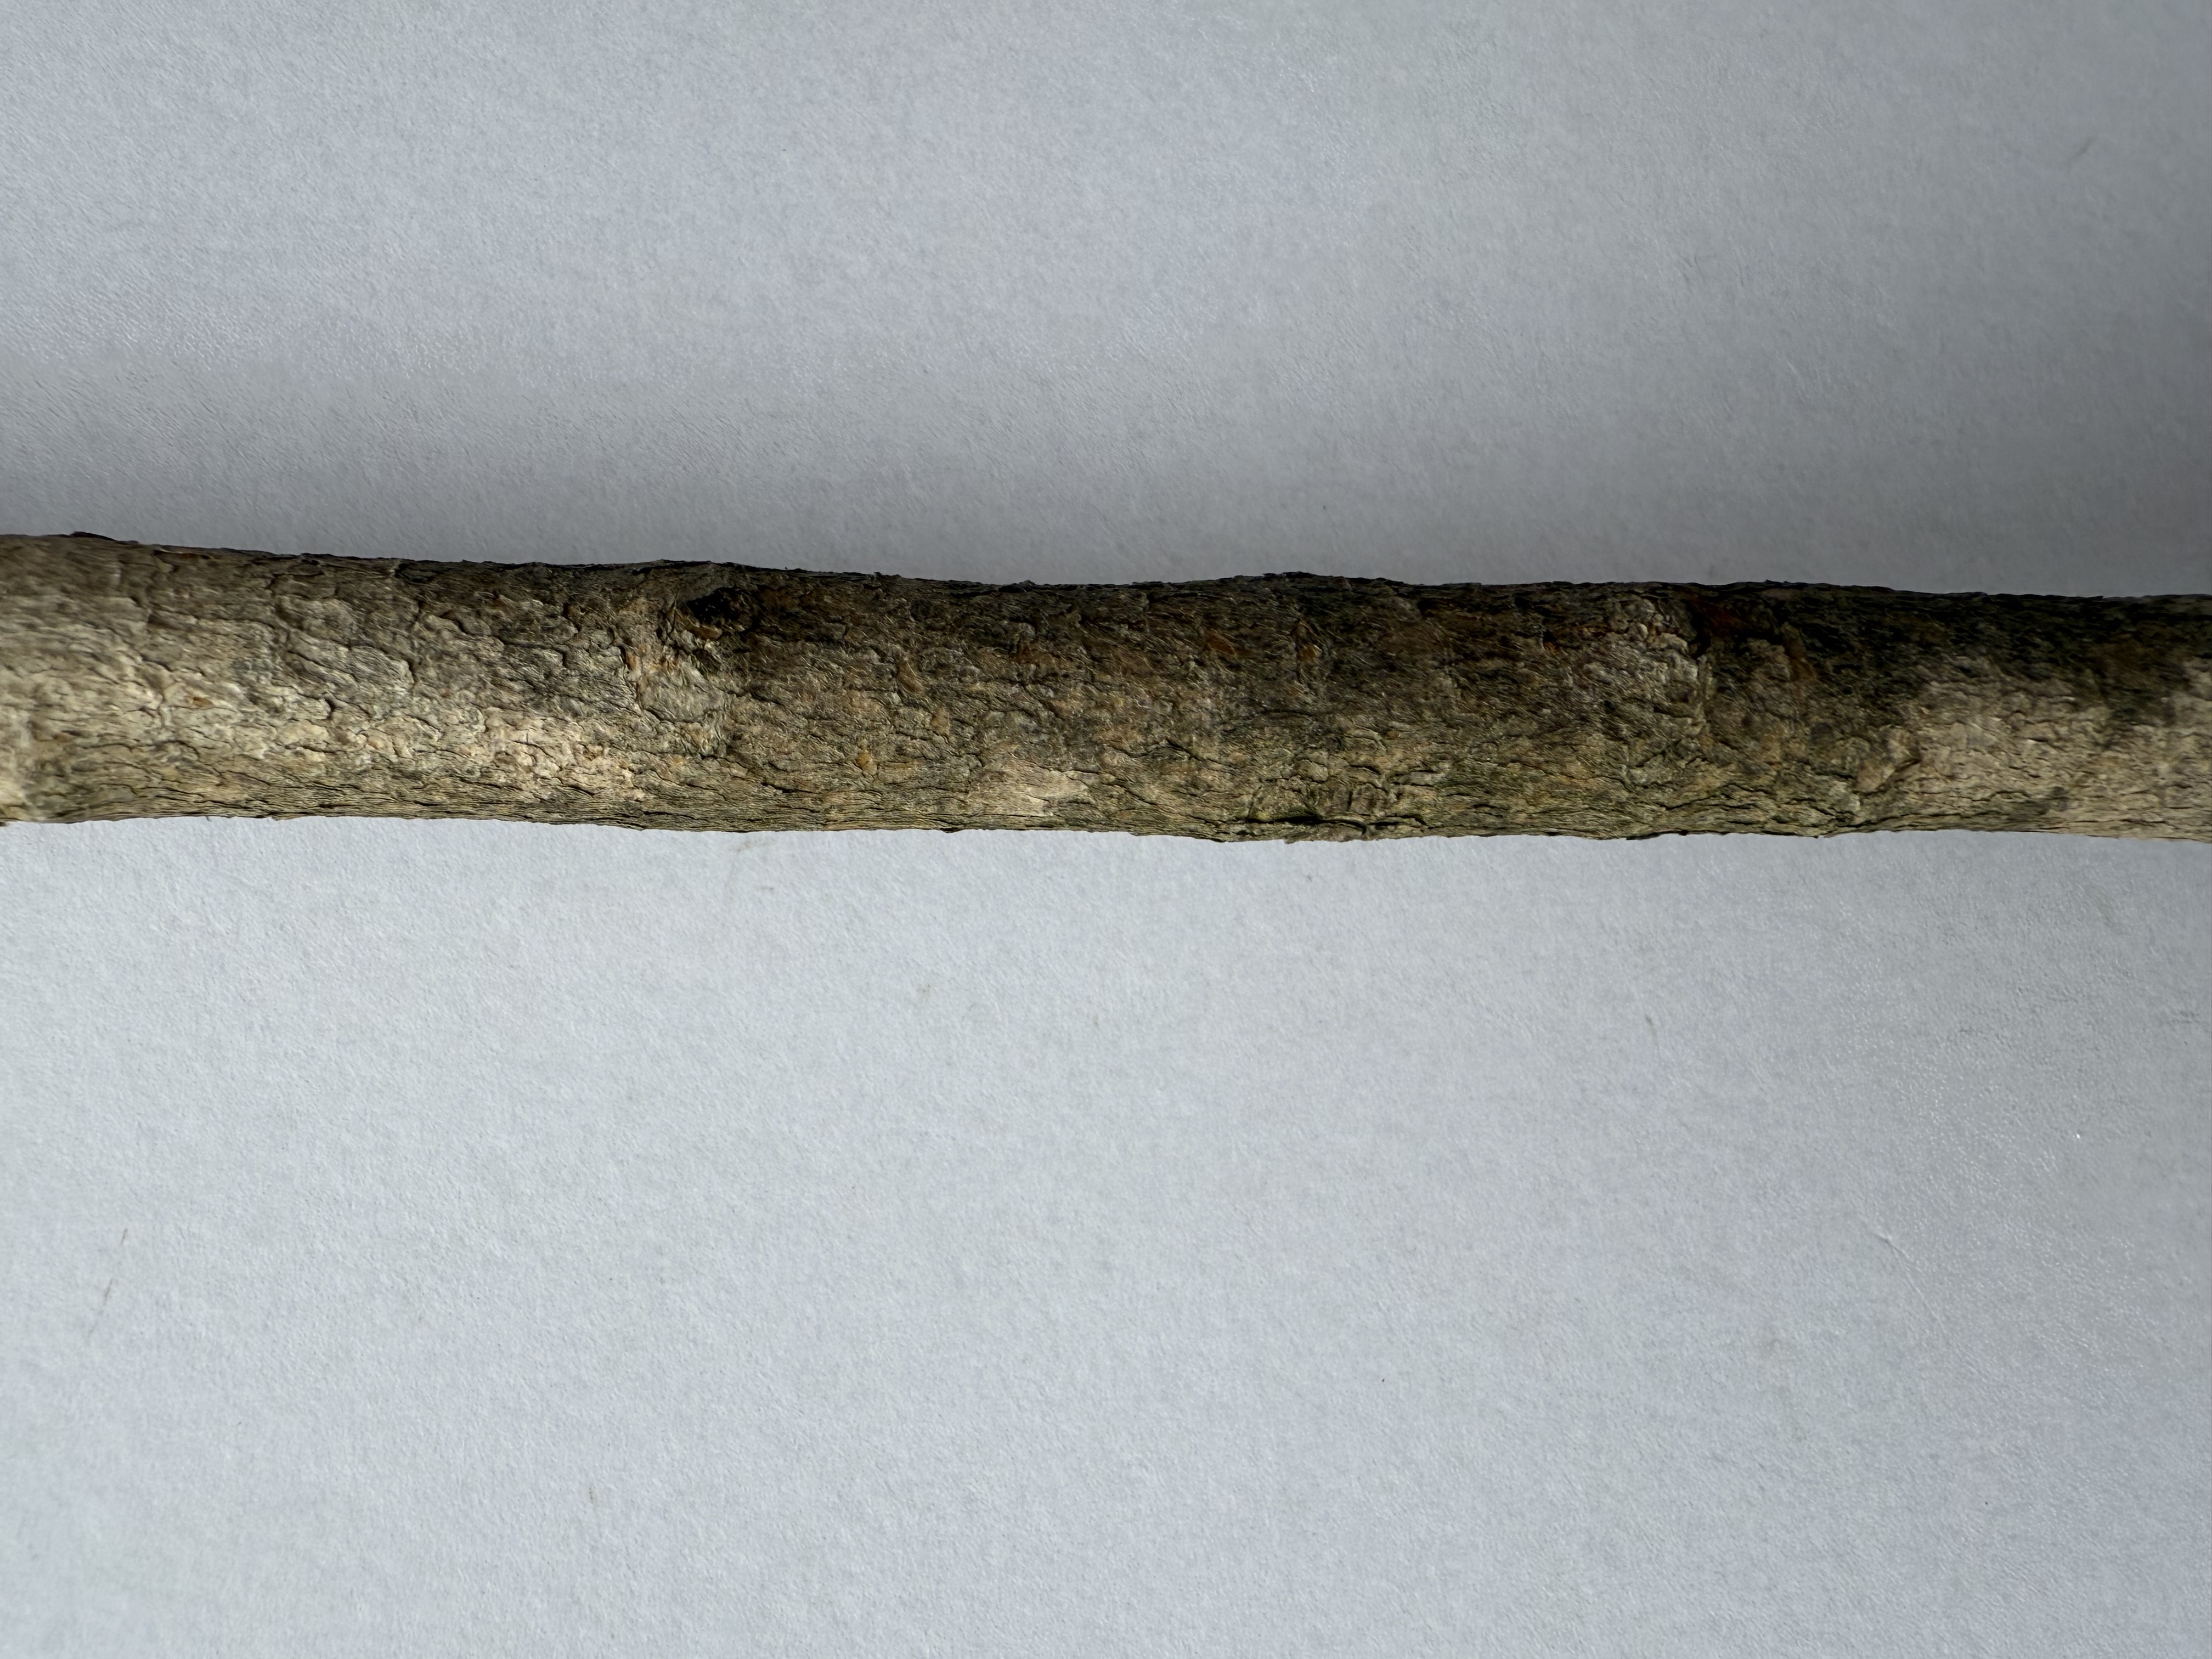
Variety: Feijoa